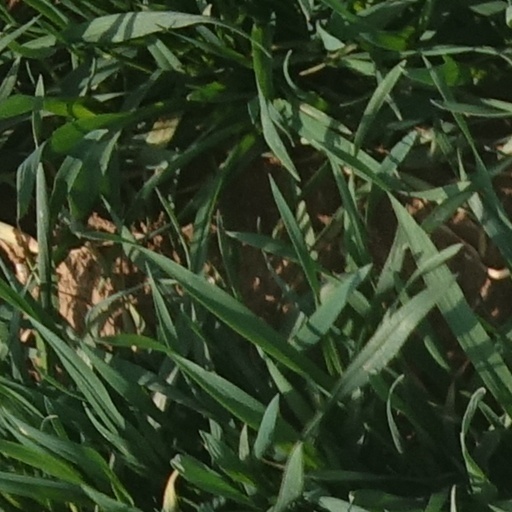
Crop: wheat